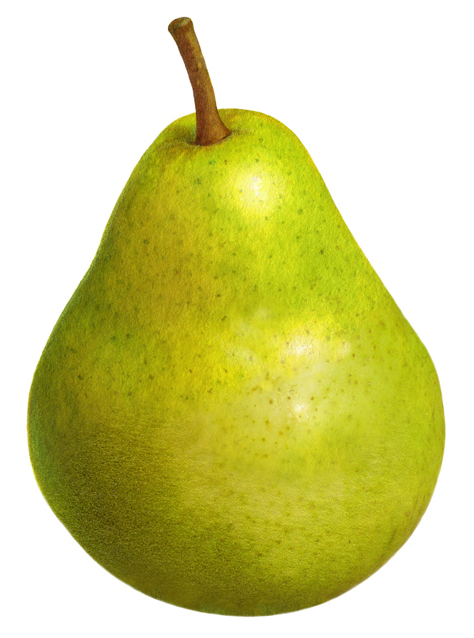
Label: Pear